SNCB Type 29

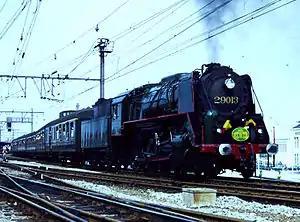
Preserved 29.013 in 1975.

The NMBS/SNCB Type 29 was a class of steam locomotives built between 1945 and 1946. The class was ordered and used to help revive the operations of the National Railway Company of Belgium (NMBS/SNCB) following World War II. The locomotives were built in Canada and the United States, and supplied to Belgium under the auspices of what later became known as the Marshall Plan.